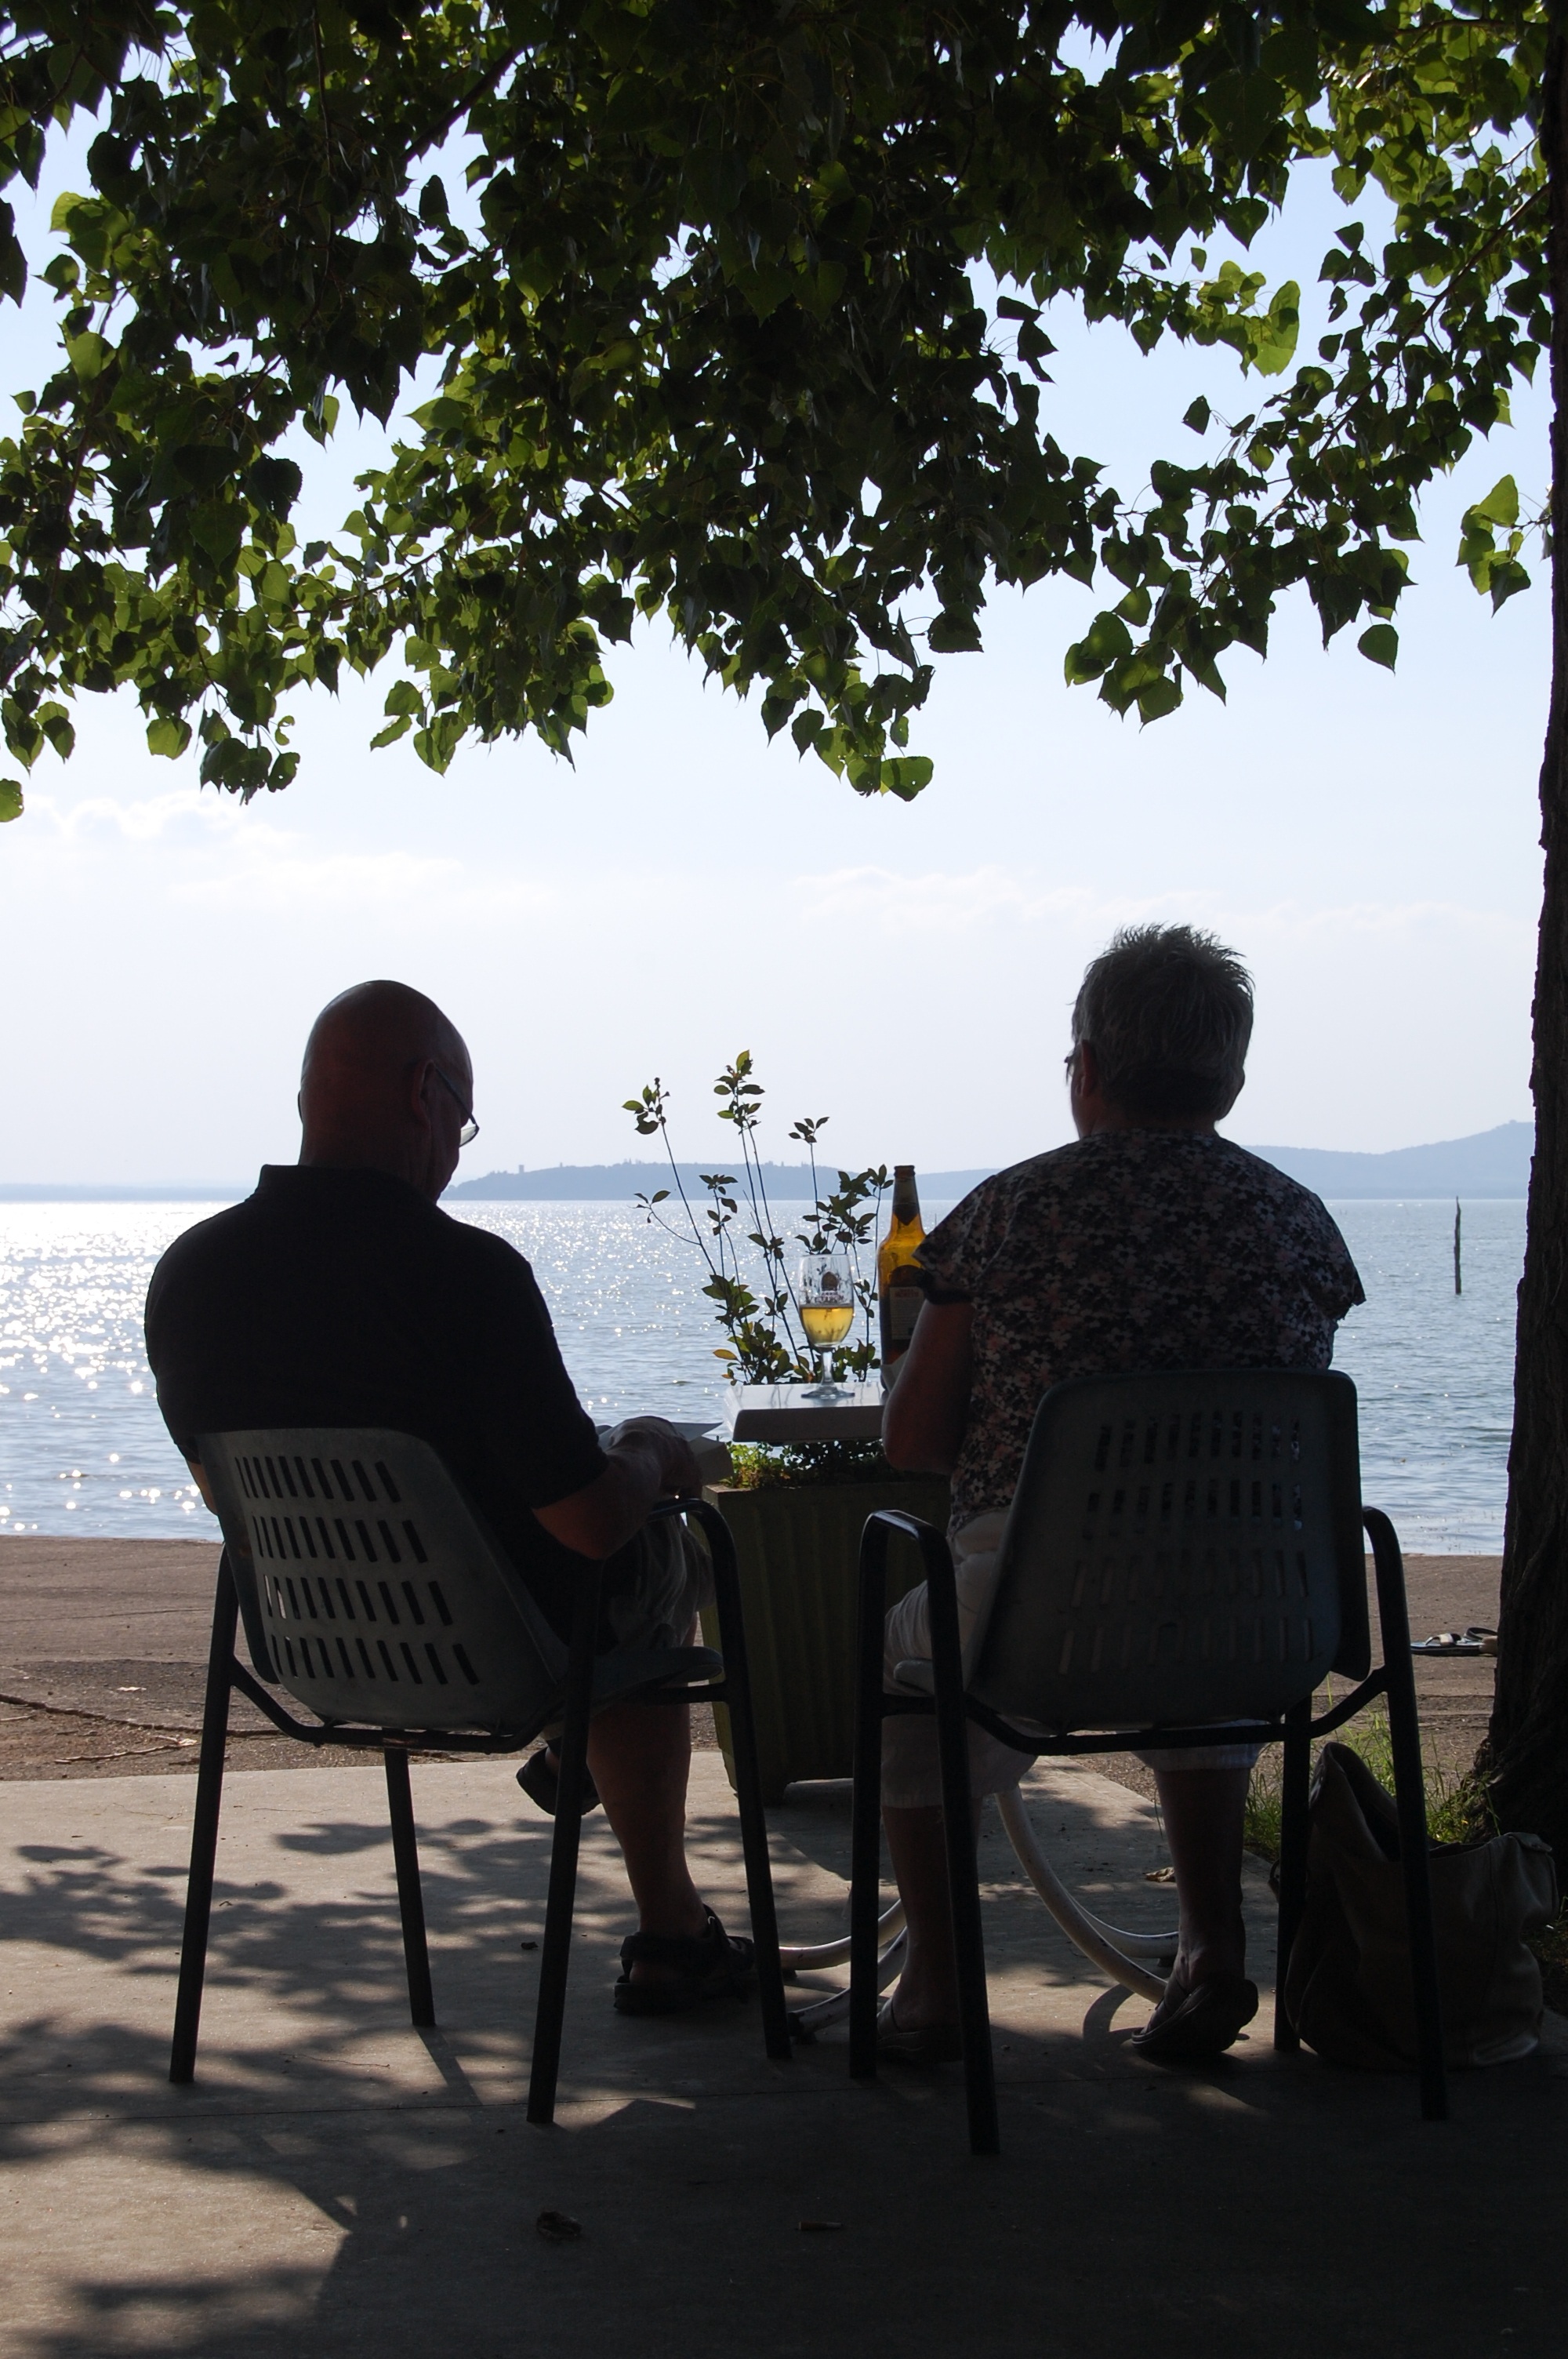
people, lake, spring, temple, elderly, trasimeno